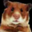
Label: hamster